Orphan's Benefit

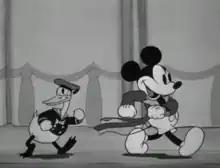
Donald Duck's first appearance in a "Mickey Mouse" film.

"Orphans' Benefit" was the first appearance of Donald Duck in a "Mickey Mouse" series film, marking the characters' first joint appearance. Donald had previously appeared only in a "Silly Symphonies" film.